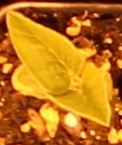
Label: Soybean